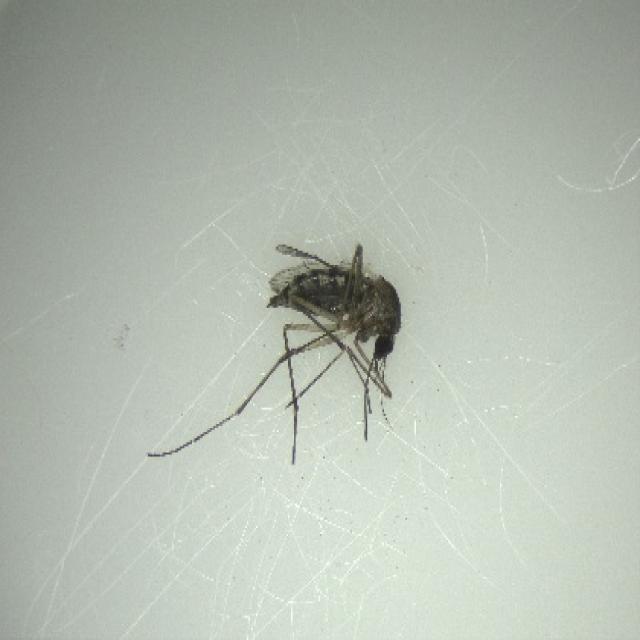
Species: aedes_vexans